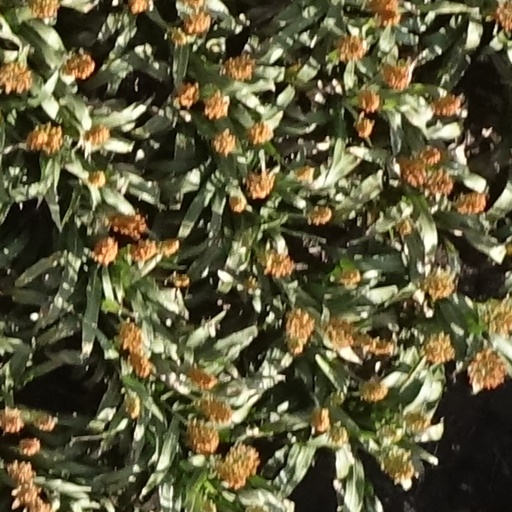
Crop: sorghum